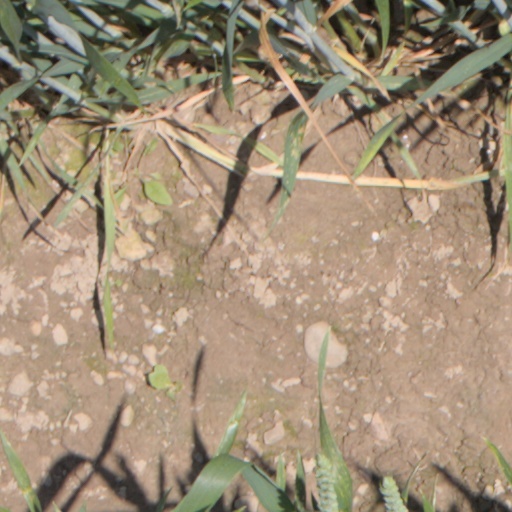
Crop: wheat